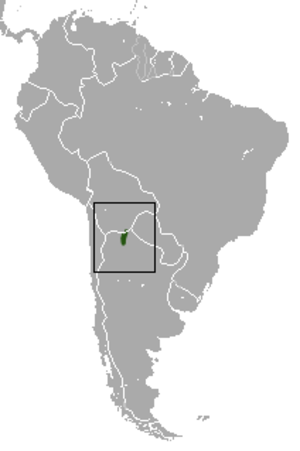
Le Tatou de Yeppes, Dasypus yepesi, est une espèce de tatous de la sous-famille des Dasypodinae. Il a été décrit par Sergio Fabián Vizcaíno en 1995.